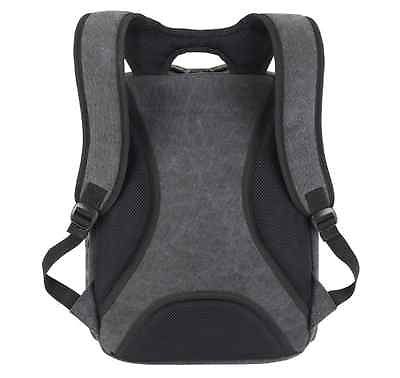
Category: toaster